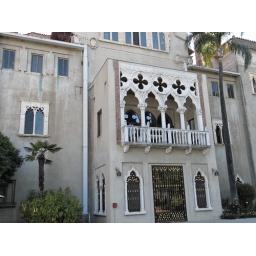
Second floor balcony fronts the Doge's Room, named after the Doge's palace for the similarity in the columns and fenestration.